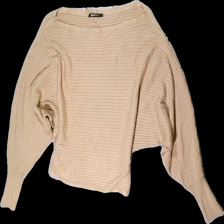
View: front
Type: Sweater
Category: Ladies
Brand: Gina Tricot
Colors: Beige
Material: 100% Viscose
Cut: Regular
Size: XL
Season: All
Price range: 50-100
Recommended usage: Reuse